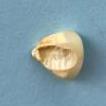
Maize quality: Bad